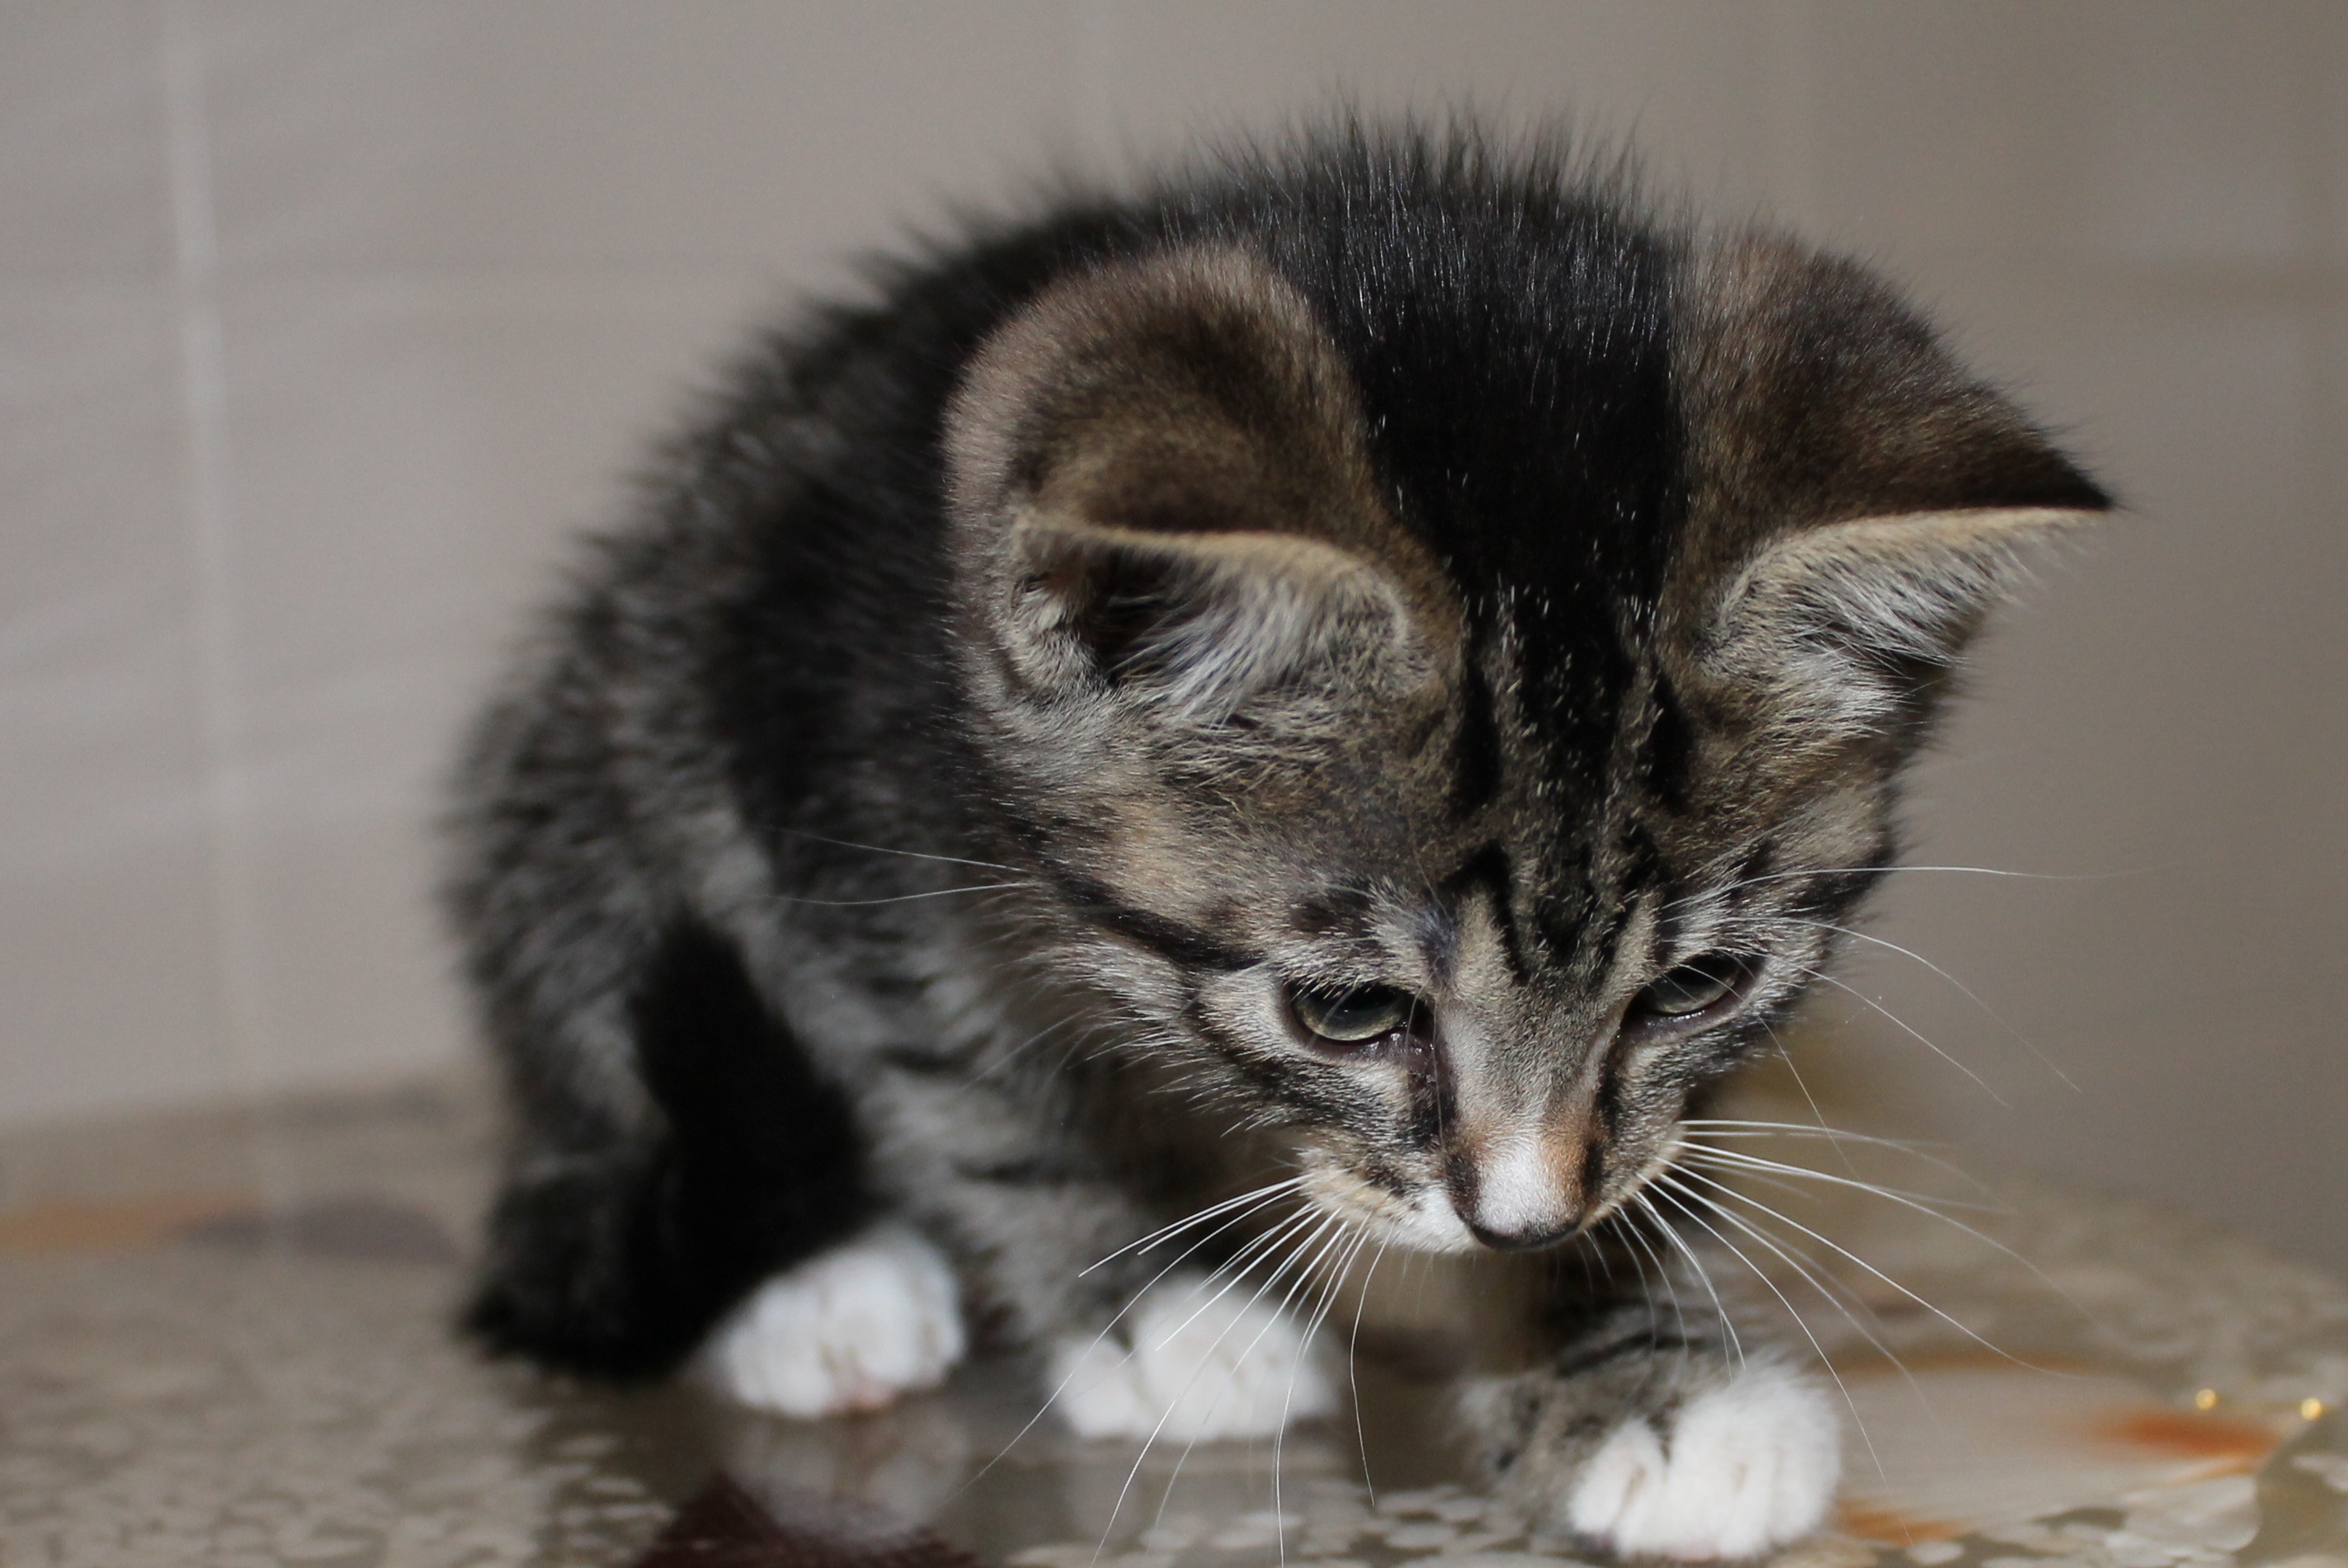
animal, pet, kitten, cat, mammal, whiskers, adidas, vertebrate, mackerel, young cat, norwegian forest cat, european shorthair, small to medium sized cats, cat like mammal, domestic short haired cat, american shorthair